Second Battle of Vailele

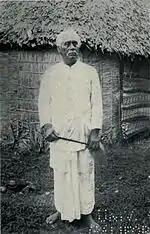
"Mata'afa Iosefo in 1911."

When the landing party approached the plantation, HMS "Royalist" ceased her bombardment, and just then the land force, under the command of Royal Navy Lieutenant Angel Hope Freeman and American Lieutenant Philip Lansdale, was ambushed by over 800 riflemen hidden all around in the foliage of the jungle. The expedition quickly began returning volleys and the Americans set up a Colt machine gun. Mataafan forces first attacked the allied column from the rear and from the left flank. Lieutenant Freeman was killed and beheaded just after fighting began, he was hit by snipers hiding among palm and banana trees. The rebels then charged and Lieutenant Landsdale took command. Close quarters combat and skirmishing continued for a while, the rebel Samoans repeatedly attacked the expedition's front line and several of them were killed or wounded. The machine gun jammed after firing only a few shots and as Lieutenant Landsdale attempted to fix the problem, a shot hit him in the thigh and he fell to the ground with his bone shattered. A retreat was sounded, and Landsdale ordered his men to save themselves so the expedition began to fall back which left the lieutenant alone under heavy fire. Refusing to leave his commander, Ensign John R. Monaghan, picked up a rifle and with three others, went after Landsdale and when they were carrying him out of action, Seaman Norman Edsall was shot and killed.